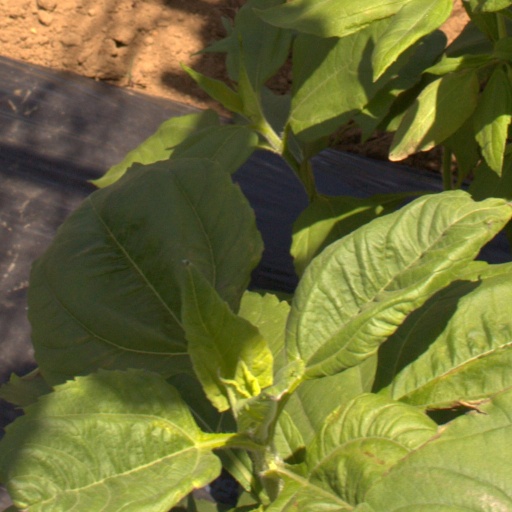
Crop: Jerusalem artichoke